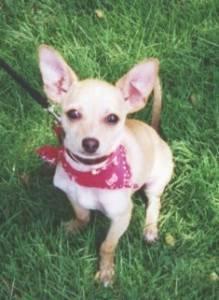
chihuahua